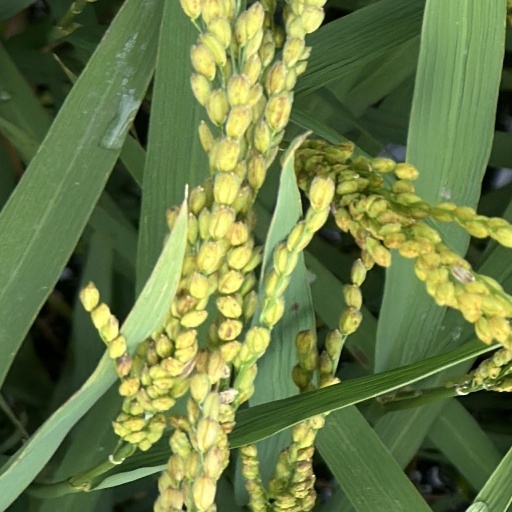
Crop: rice